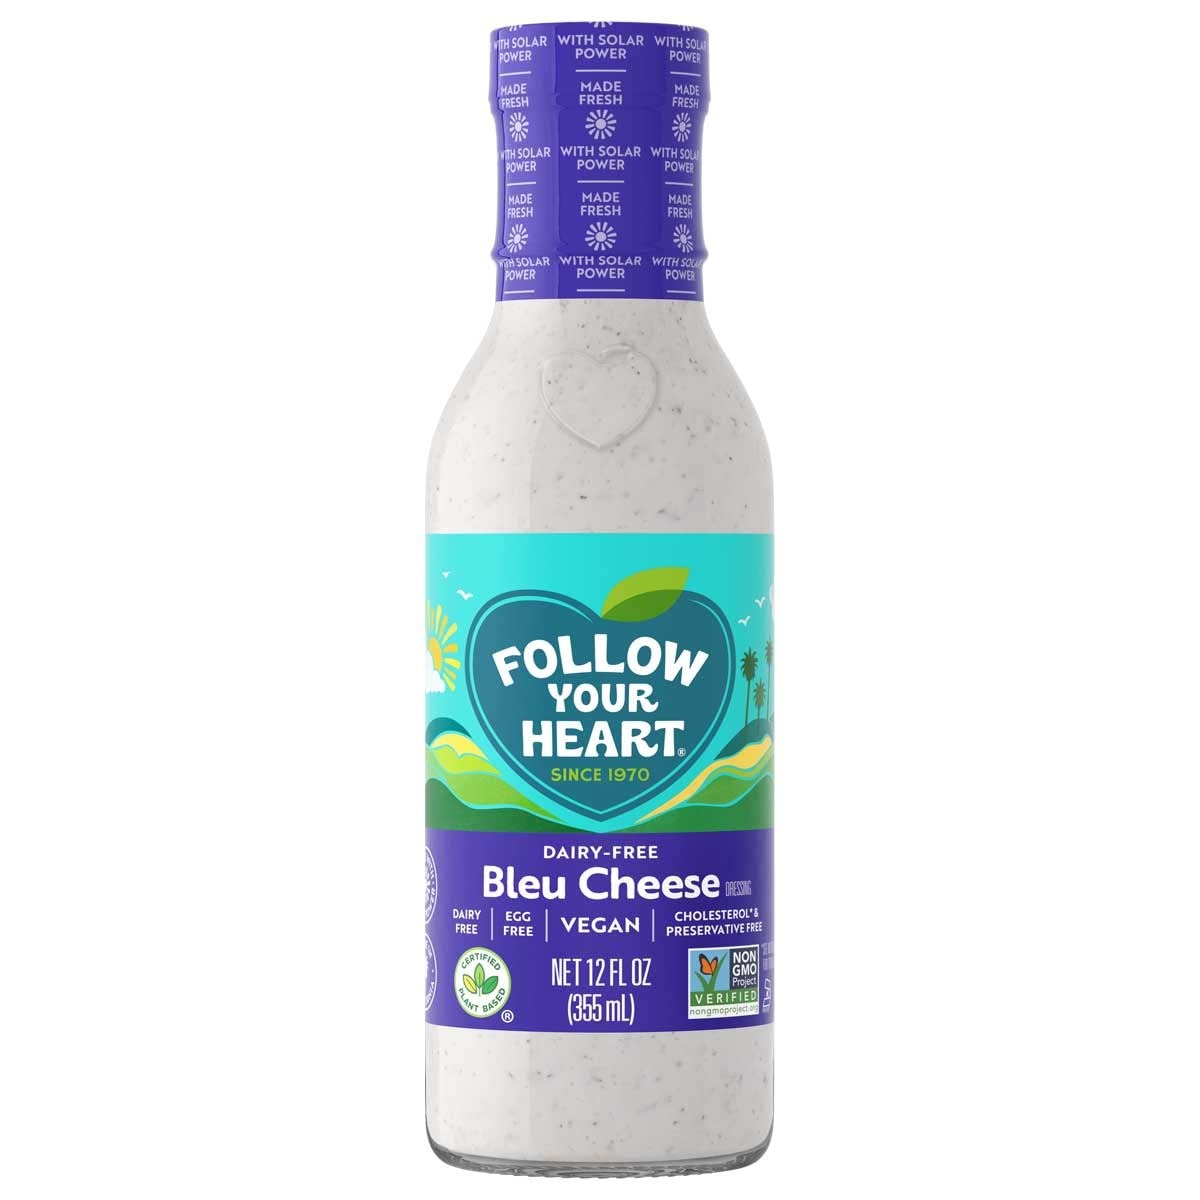
Item Name: FOLLOW YOUR HEART DRSSNG BLEU CHEESE VEGAN 12OZ
Bullet Point: Gluten-free and Non-GMO, Effervesce combines Authenticity and Quality with Elegance and Prestige
Value: 12.0
Unit: Ounce

Price: 7.96